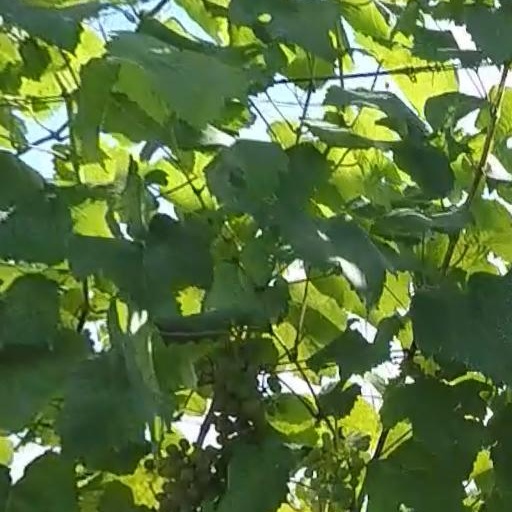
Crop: grape